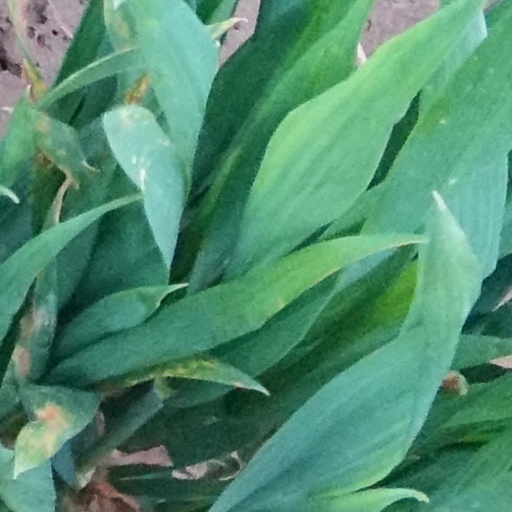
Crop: wheat